Question: Please indicate a possible affordance area of the frisbee that can be used for holding
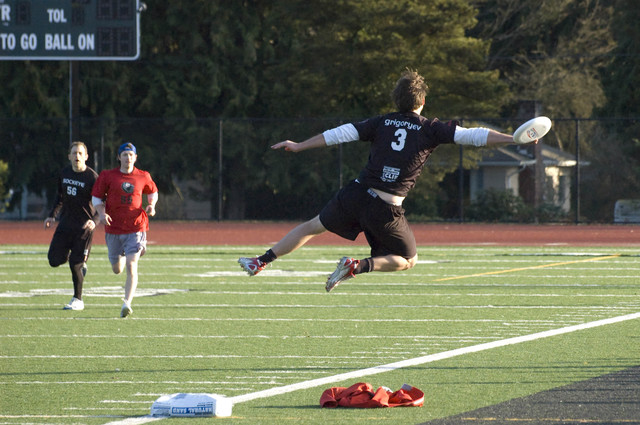
Answer: [510.795, 116.554, 557.652, 147.411]